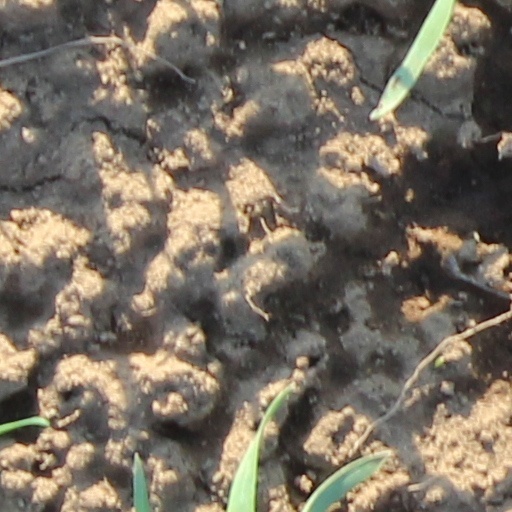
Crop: wheat